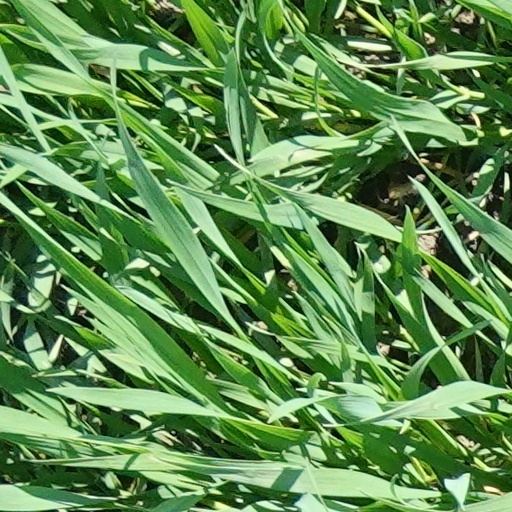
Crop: wheat